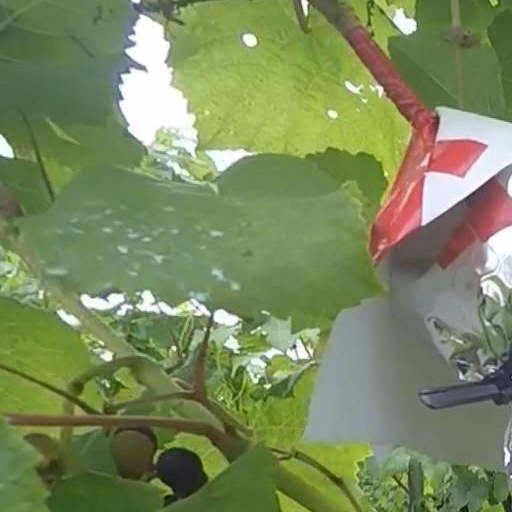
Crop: grape